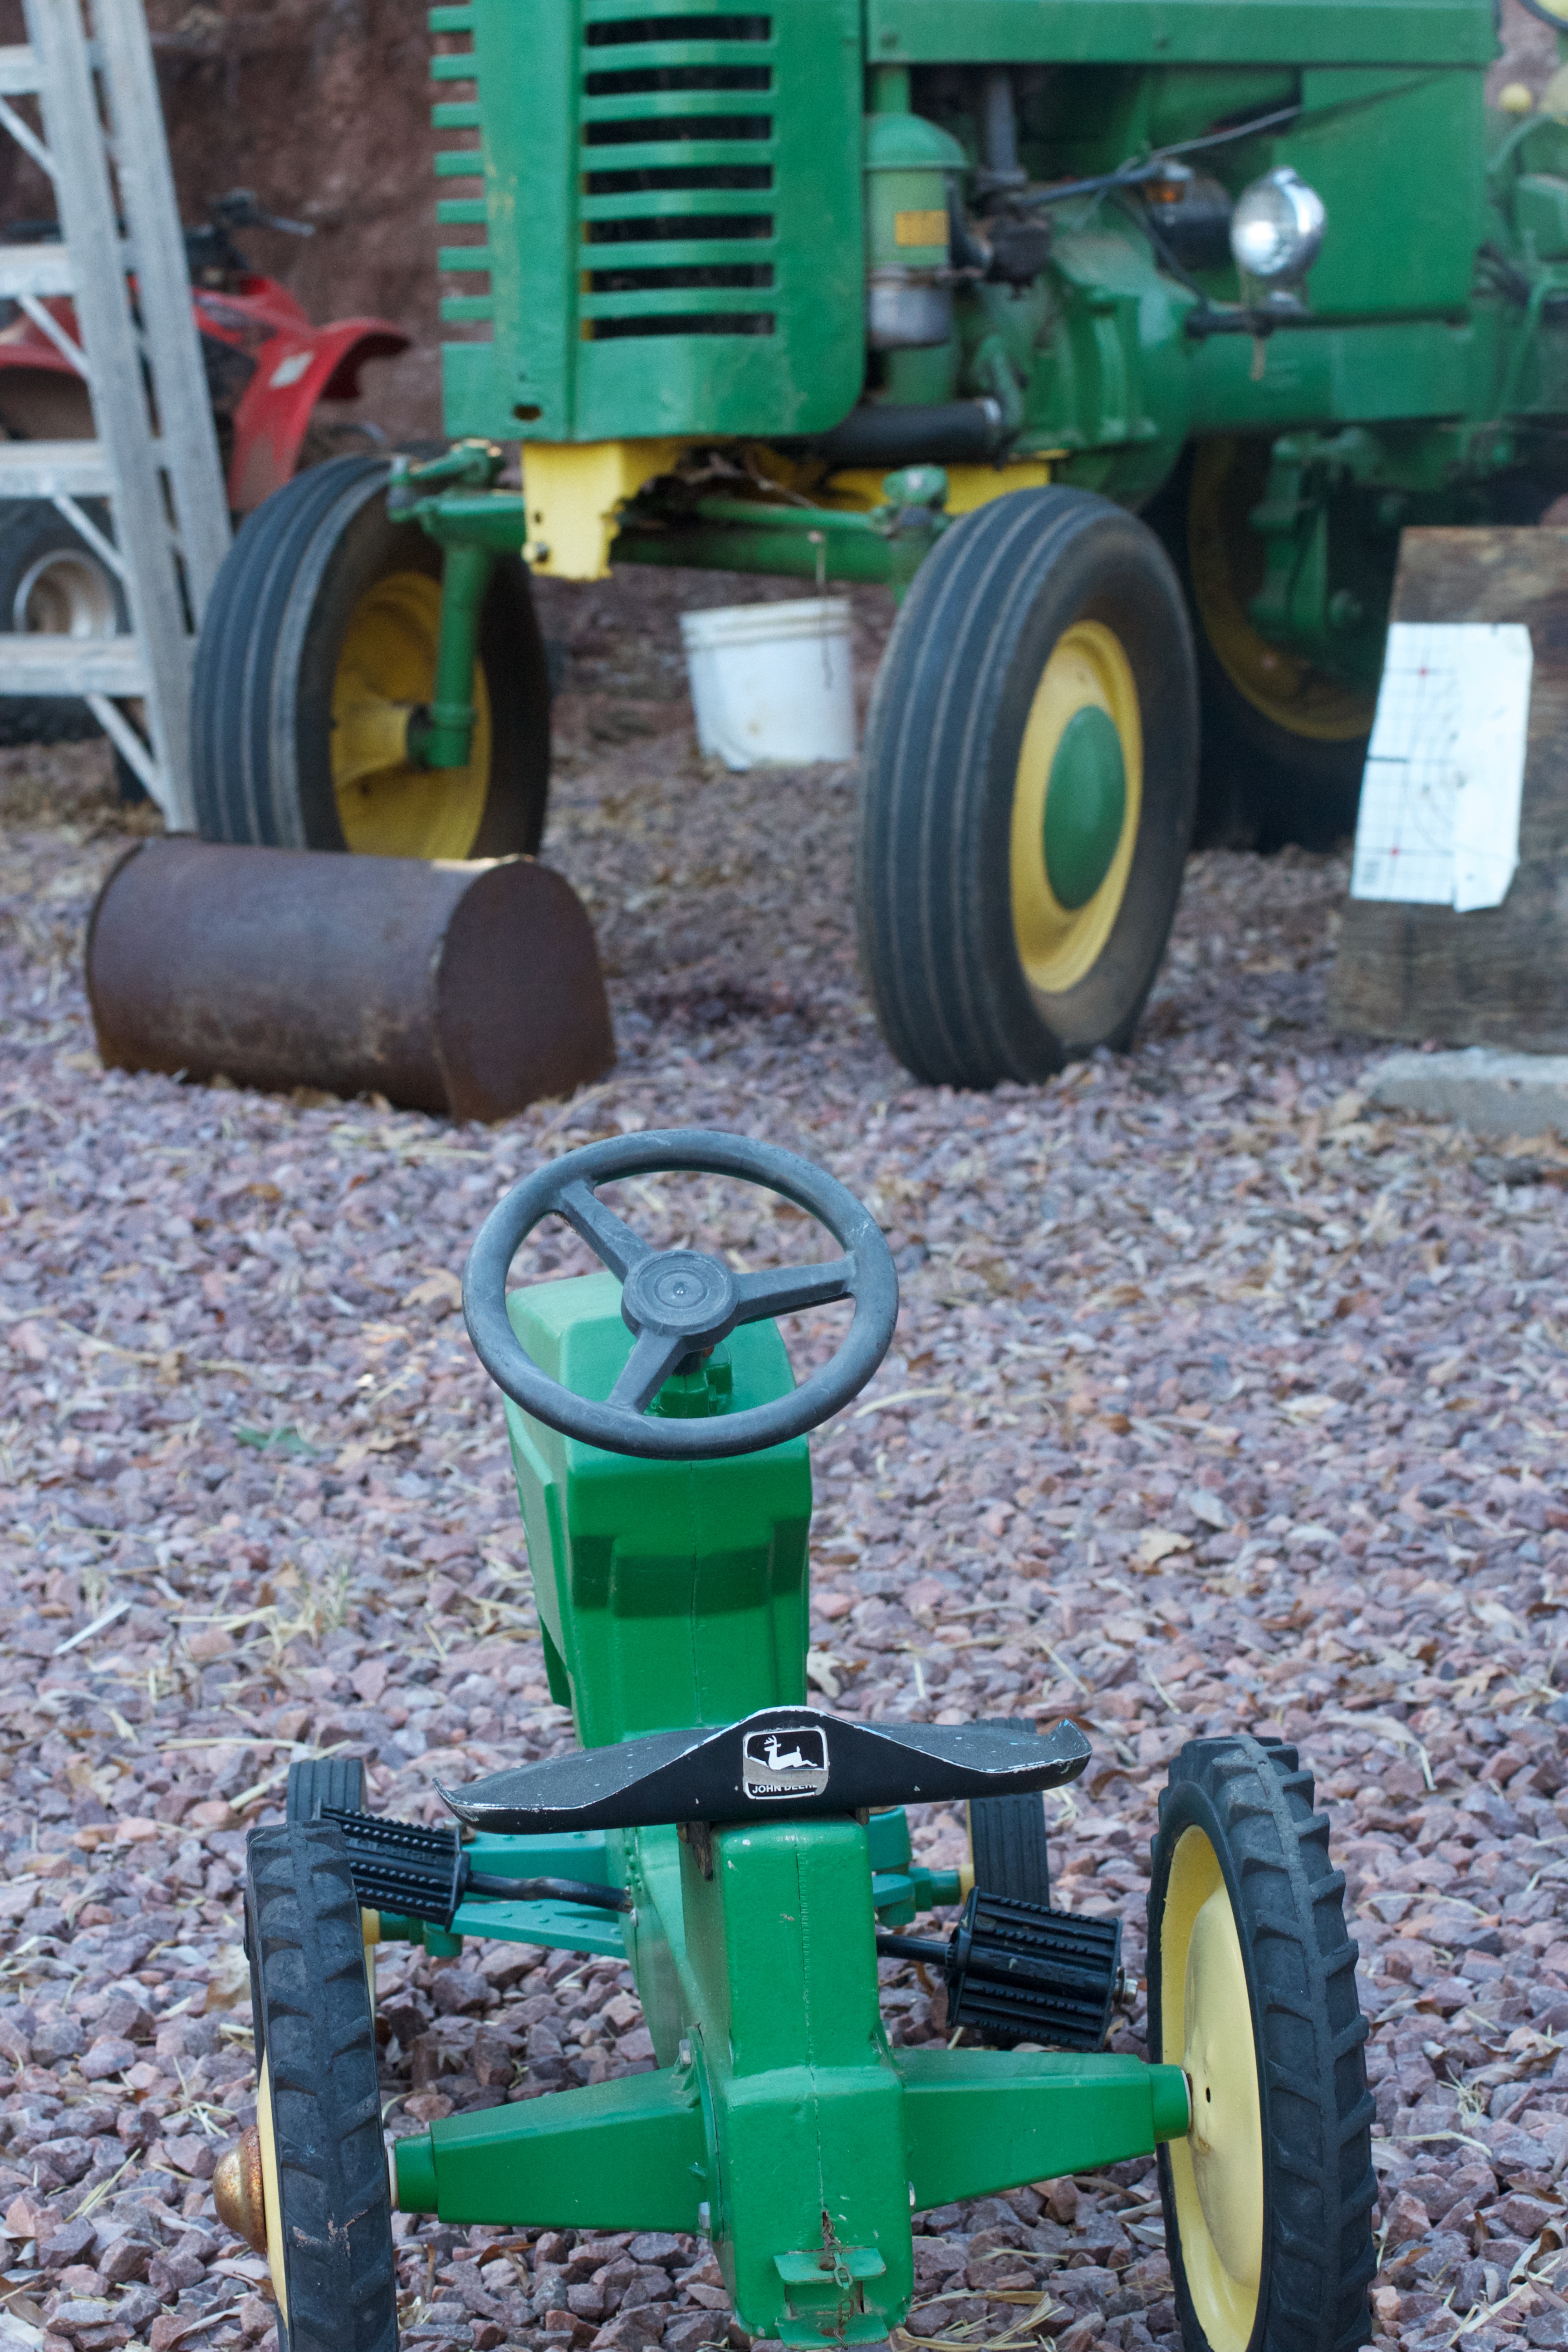
tractor, farm, lawn, wheel, green, vehicle, soil, agricultural machinery, land vehicle